Swiss Guard

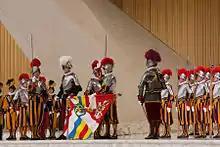
An oath ceremony in the Paul VI Audience Hall, 2013

After the end of the Italian Wars, the Swiss Guard ceased to be used as a military combat unit in the service of the Pope and its role became mostly that of the protection of the person of the Pope and of an honour guard.